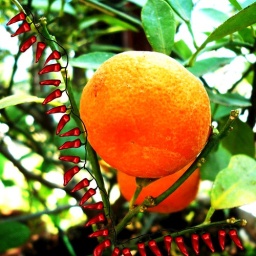
Chinese orange in the company of red chillies.Digital Art,Feb 2010